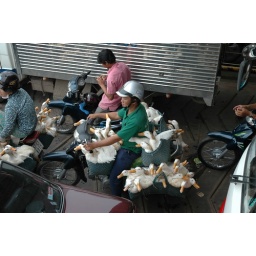
ducks by bike